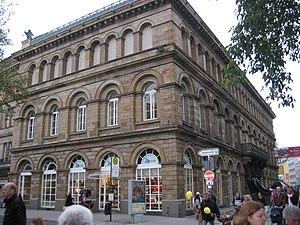
Cette liste, forcément incomplète puisqu'il n'existe pas de catalogue raisonné des œuvres de Braque, recense en priorité, parmi les pièces les plus importantes de l'artiste, celles qui sont exposées dans des musées. Ou bien, dans le cas de collections particulières, celles qui sont le plus souvent prêtées et qui apparaissent dans les rétrospectives. Les œuvres de Georges Braque se composent principalement de tableaux, catégorie dans laquelle se trouvent les papiers collés, qui sont des compositions, à ne pas à confondre avec des collages. L'artiste a aussi réalisé des livres d'artistes, des lithographies, des eaux-fortes, des sculptures, des tapisseries et des bijoux.
Le musée Von der Heydt propose des œuvres et des expositions d'art contemporain. Il se situe à Wuppertal, dans le quartier d'Elberfeld.